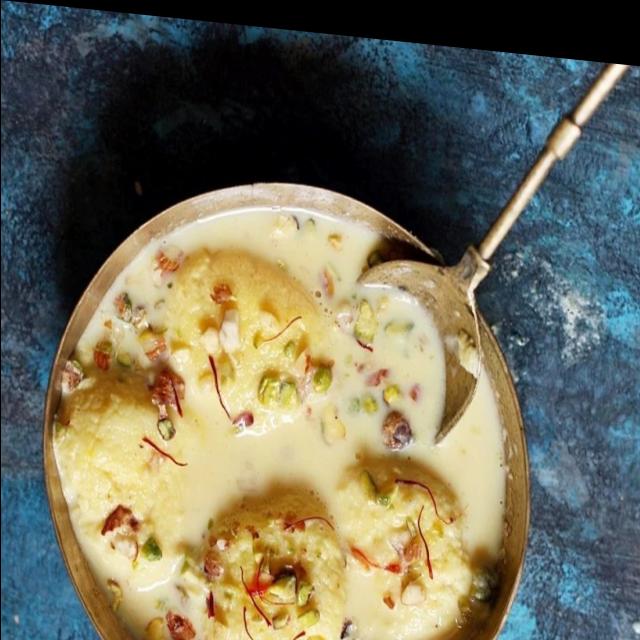
Dish: ras_malai